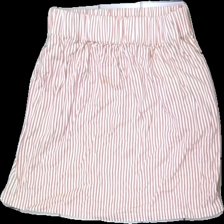
View: front
Type: Skirt
Category: Ladies
Brand: Not in the list
Brand text on label: american vintage
Colors: Red, White
Material: 100% viscose
Pattern: Striped
Cut: Regular
Size: M
Season: All
Stains: Major
Damage: fläck
Damage location: top center
Damage 2 location: bottom left
Damage 3 location: top right
Price range: <50
Recommended usage: Export
Description: randig kjol, nopprig, fläck fram